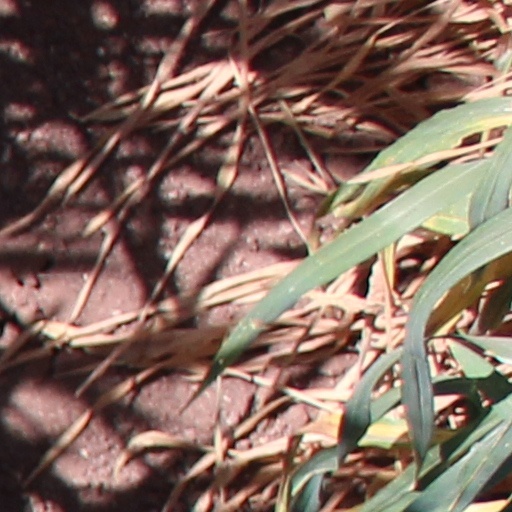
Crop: wheat